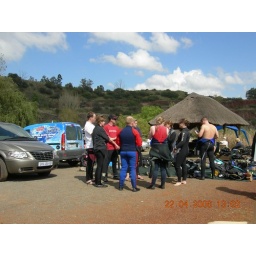
Dive briefing. Barret in red shirt and black cap, Christine just to his left in blue.